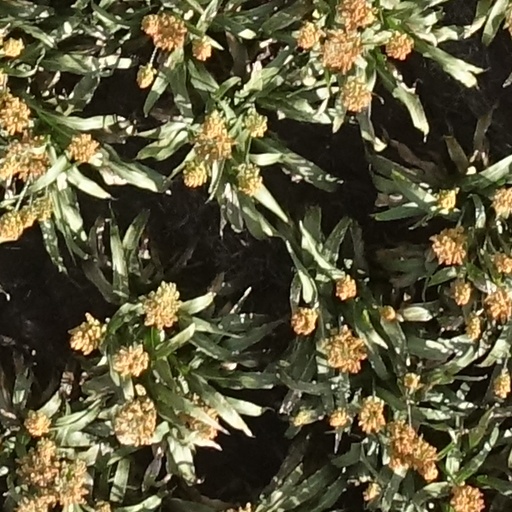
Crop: sorghum